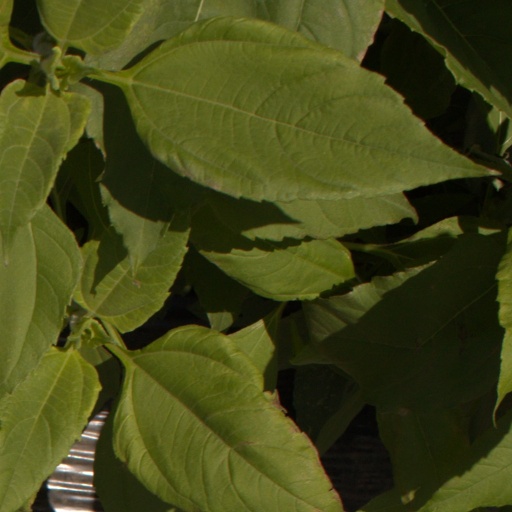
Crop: Jerusalem artichoke